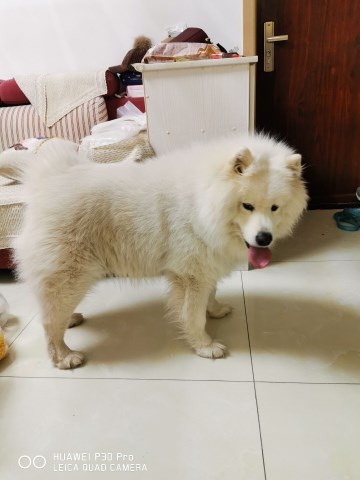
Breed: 2192-n000088-Samoyed